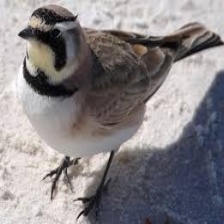
Species: HORNED LARK
Scientific name: EREMOPHILA ALPESTRIS